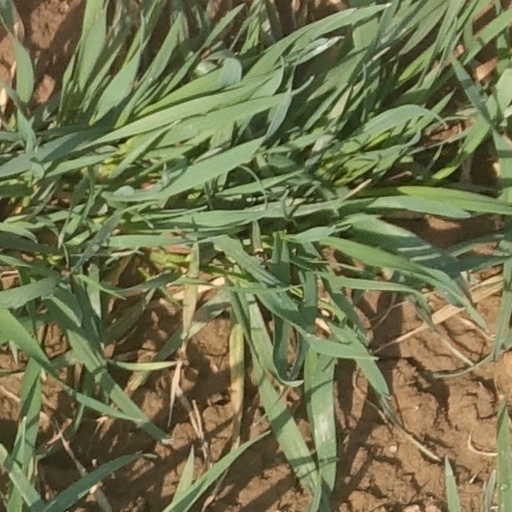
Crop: wheat